Giuliana Sgrena

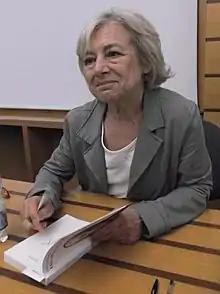
Sgrena in 2016

Giuliana Sgrena (born 20 December 1948) is an Italian journalist who works for the Italian communist newspaper "il manifesto" and the German weekly "Die Zeit". While working in Iraq, she was kidnapped by insurgents on 4 February 2005. After her release on 4 March, Sgrena and the two Italian intelligence officers who had helped secure her release came under fire from U.S. forces while on their way to Baghdad International Airport. Nicola Calipari, a major general in the Italian Military Intelligence and Security Service (SISMI) was killed, and Sgrena and Andrea Carpani, the other Italian officer taking her to the airport, were wounded in the incident. The event caused an international outcry.